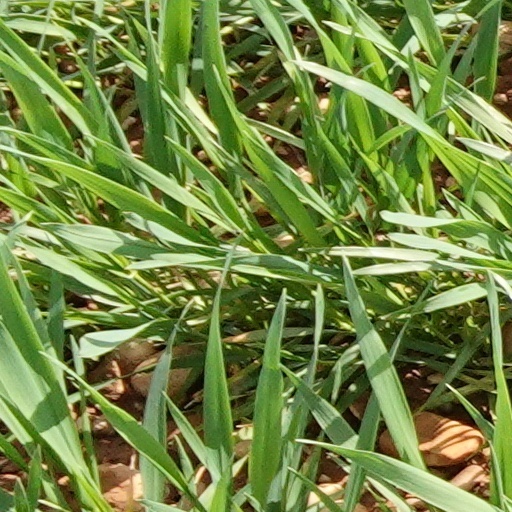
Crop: wheat